Jukebox the Ghost

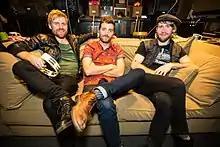
(left to right) Tommy Siegel, Ben Thornewill, and Jesse Kristin of Jukebox The Ghost

Jukebox the Ghost is an American three-piece power pop band formed in the Washington, D.C. metro area. The band consists of Ben Thornewill (vocals & piano), Tommy Siegel (vocals & guitar) and Jesse Kristin (drums). The band has been active since 2003.